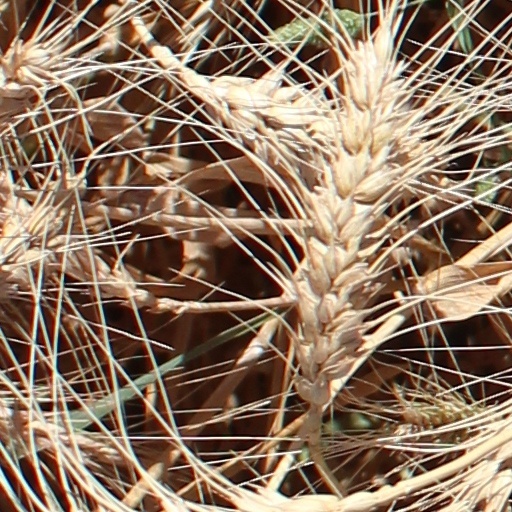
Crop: wheat